John Hyde (judge)

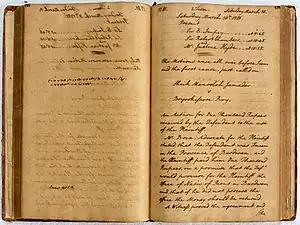
A page from Hyde's Notebooks in March 1781

Upon joining the bench, Hyde began an ambitious project to record the trials he and his fellow judges presided over. Hyde desired his notebooks to be printed and published for the public interest but this never happened. Hyde's Notebooks comprise 22,000 pages of handwritten notes in 74 bound volumes written between 1775 and 1798. Of these, 24 were written by Hyde alone, 41 were by Hyde in collaboration with his fellow judges, Sir Robert Chambers, and Sir William Jones, and 9 were by Chambers' alone after Hyde's death. They can be divided as follows: